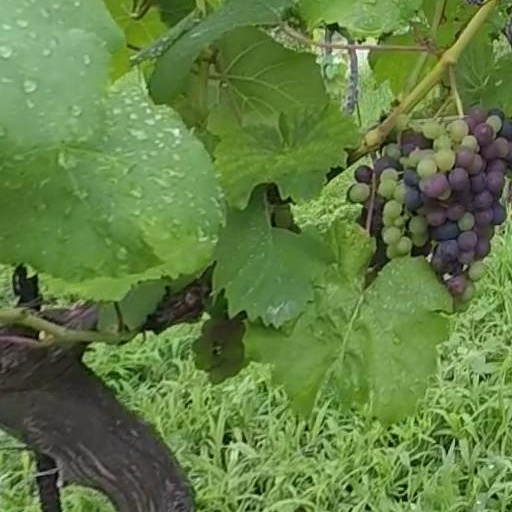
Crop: grape